Jambon sec des Ardennes

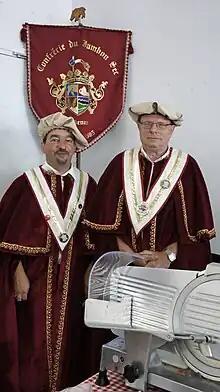
Confraternity of Jambon sec des Ardennes.

As it ages, the Ardennes dry-cured ham develops a fruity-melon aroma and a dried-meat flavor, accompanied by a mild salty taste. The aroma of fat in the ham is very slight. The firmness of the ham makes it easy to cut and enjoy. The flesh is burgundy in color and the texture combines elasticity and firmness, without being crunchy. Thanks to slow drying, the ham is relatively dry and soft, melting in the mouth.